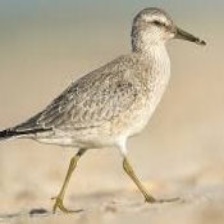
Species: RED KNOT
Scientific name: CALIDRIS CANUTUS
ImageNet parent category: red-backed_sandpiper